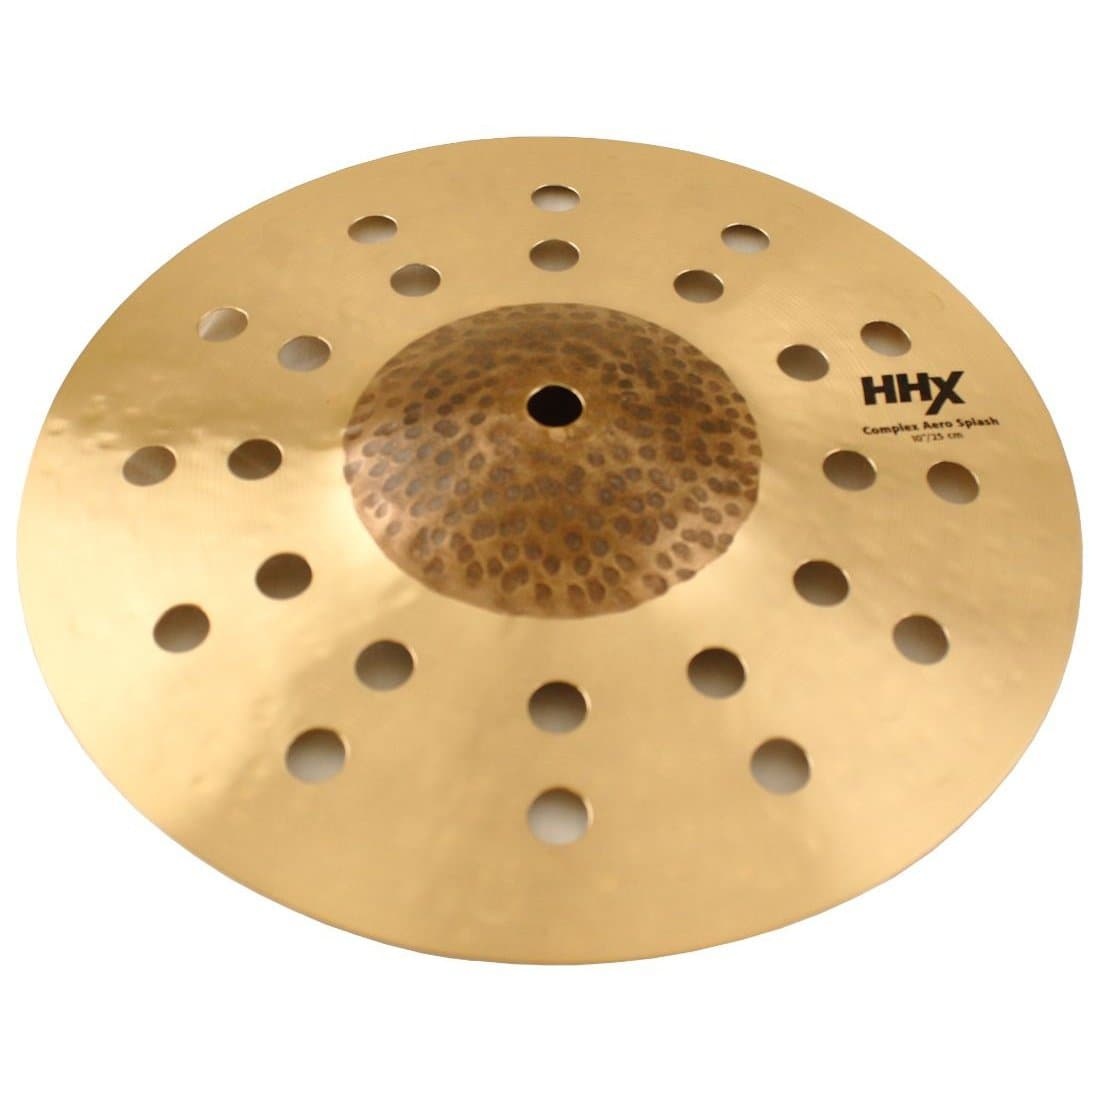
Sabian HHX Complex Aero Splash Cymbal 10"
Brand: Drum Center Of Portsmouth
This splash packs a pile of punch! Extra thin weight, 10 Rows of Aero holes, raw hammered bell and a combination of HHX and HH hammering all work together to create the ultimate splash. The natural EQ enhances the highs and lows while reducing the mids, allowing this splash to sit perfectly in the mix. THIS is what a splash should sound like!
Category: Arts & Entertainment > Hobbies & Creative Arts > Musical Instruments > Percussion > Cymbals > Splash Cymbals